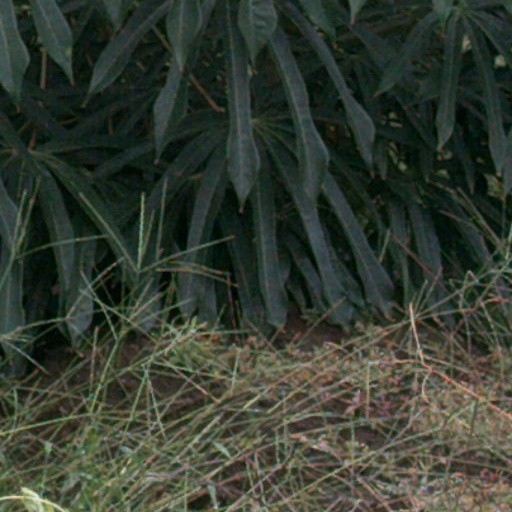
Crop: cassava